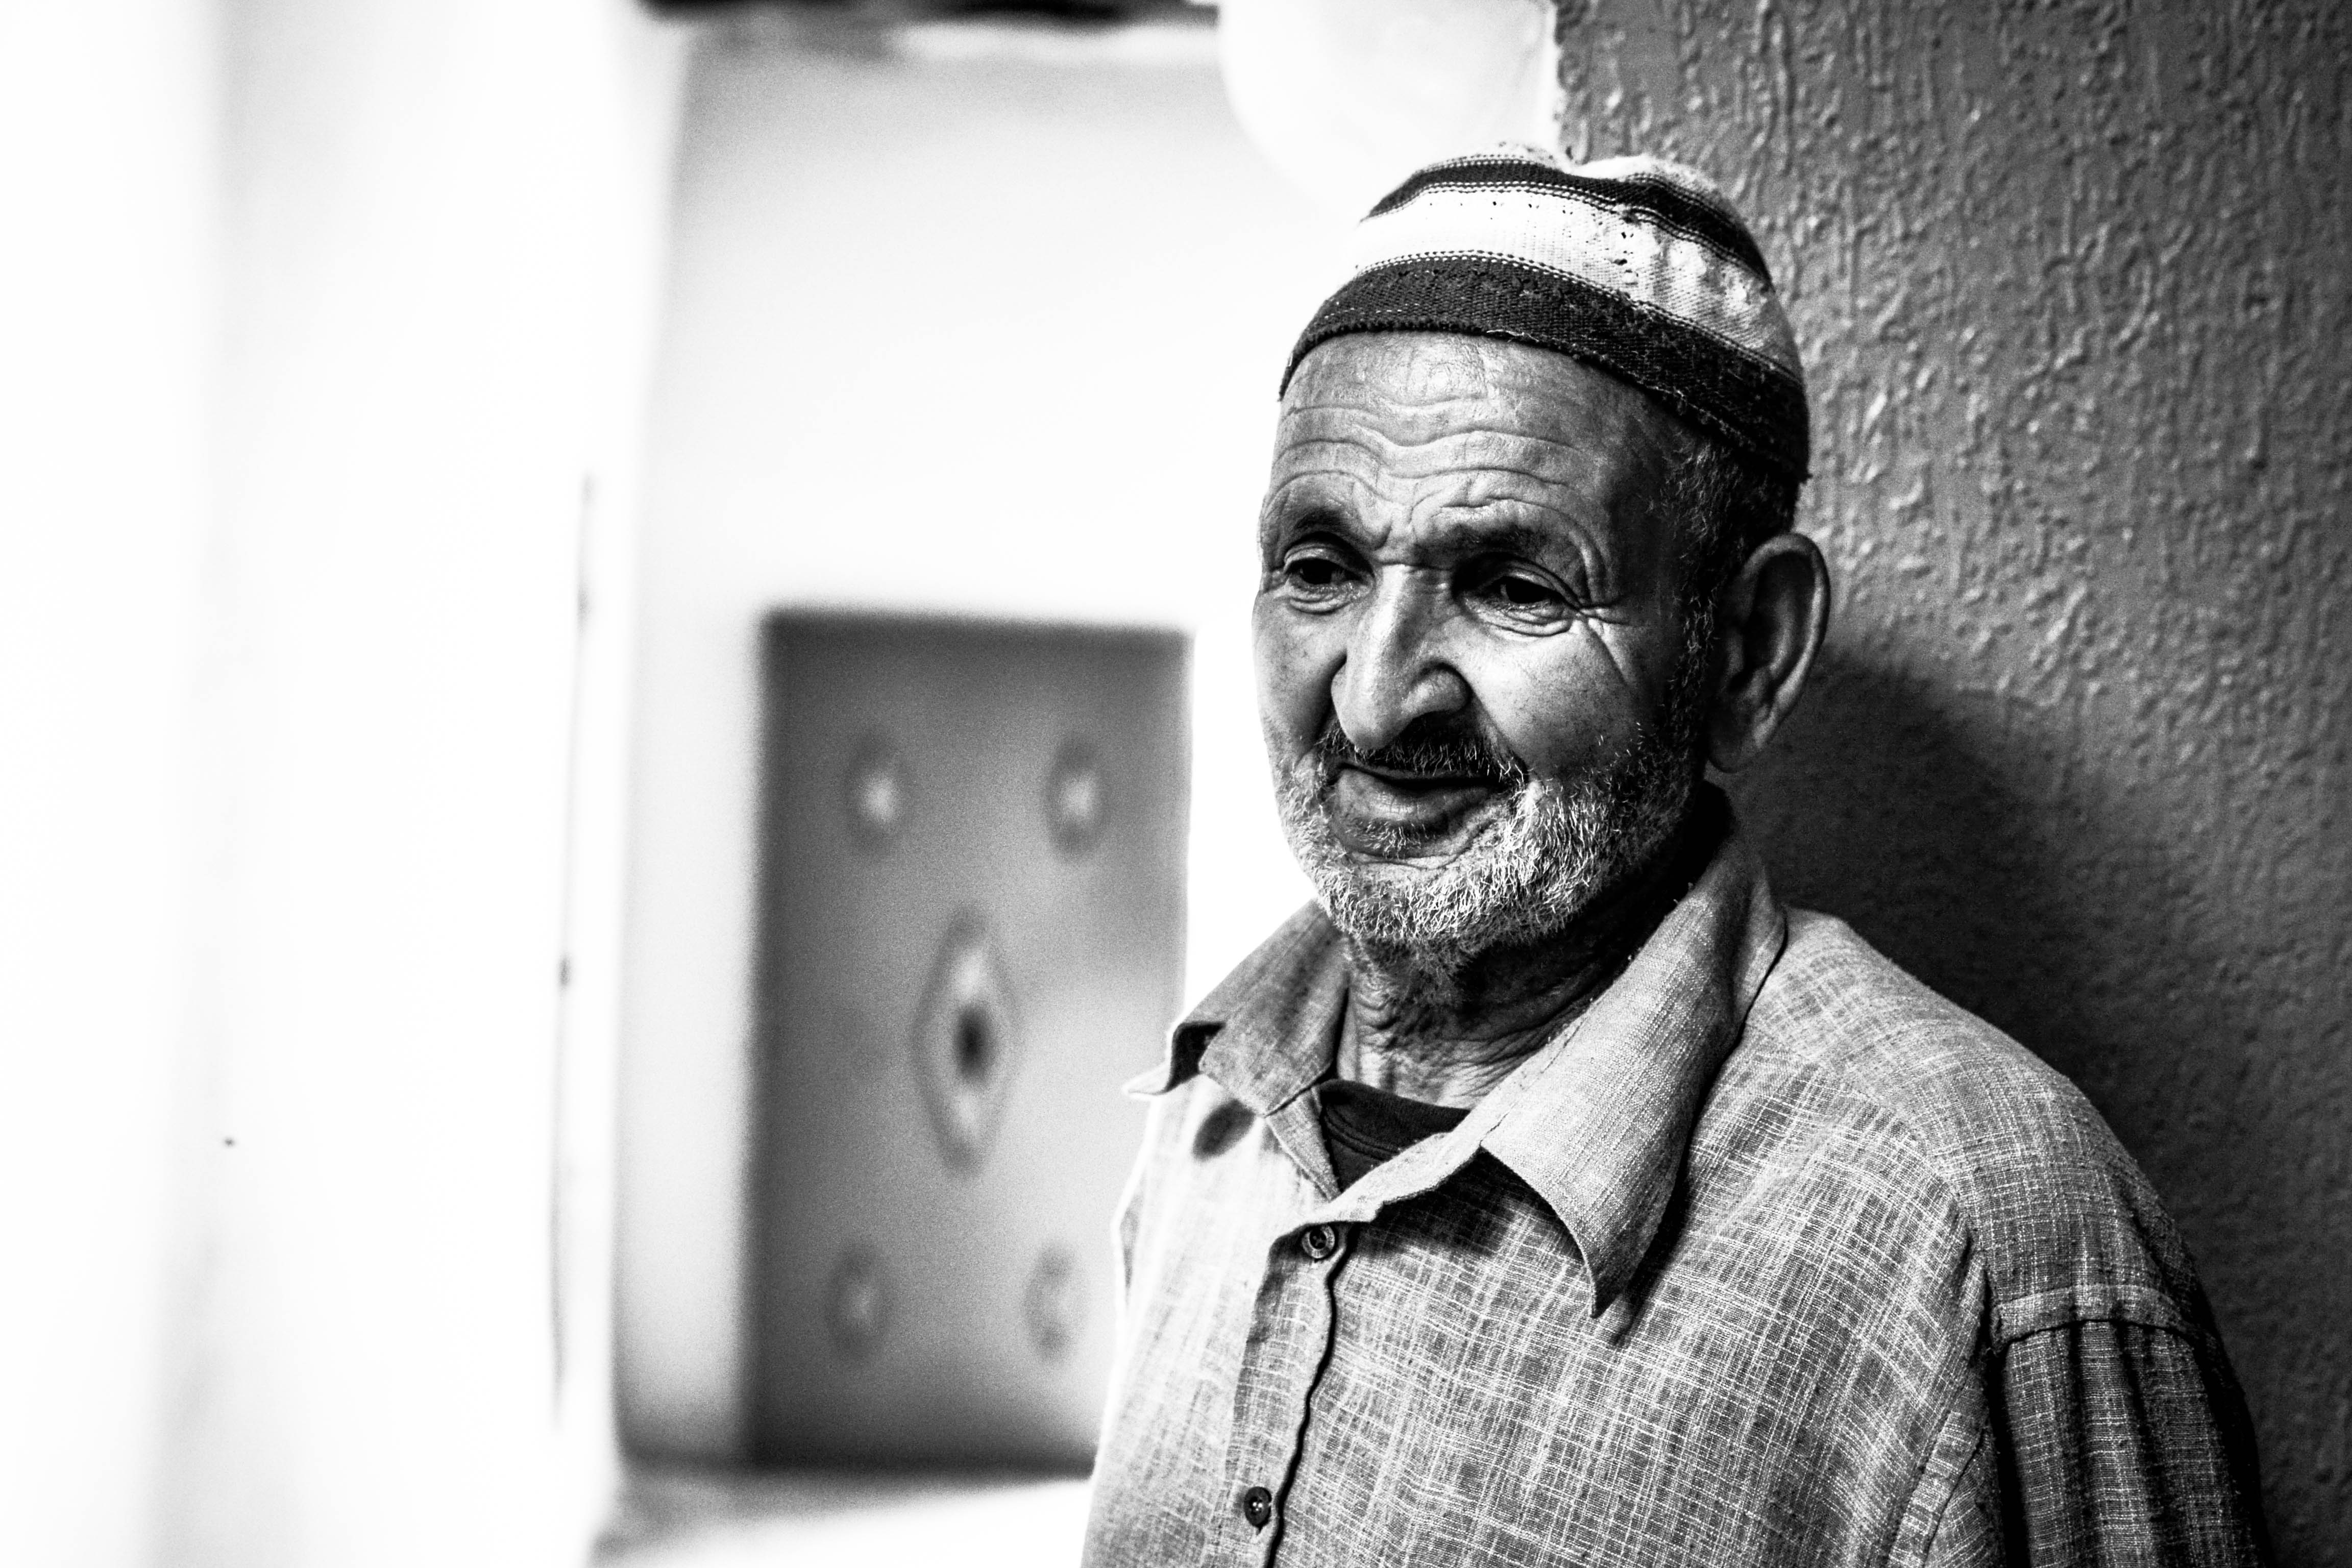
man, person, black and white, people, white, photography, old, male, village, portrait, black, monochrome, black white, old house, photograph, morocco, normandy, black and white photo, generous, monochrome photography, portrait photography, facial hair